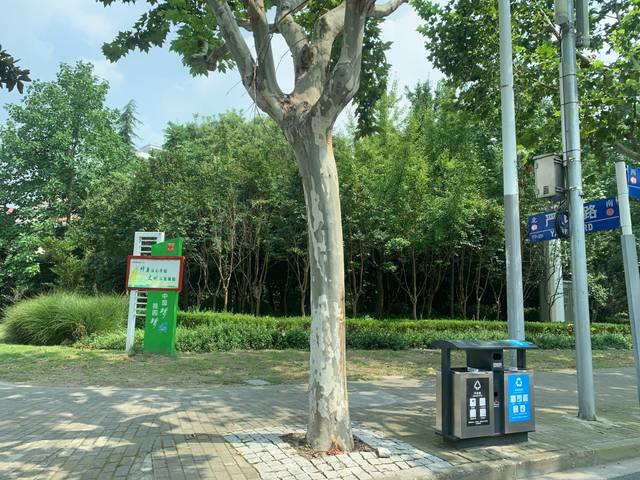
Region: China
Coordinates: 31.19, 121.527